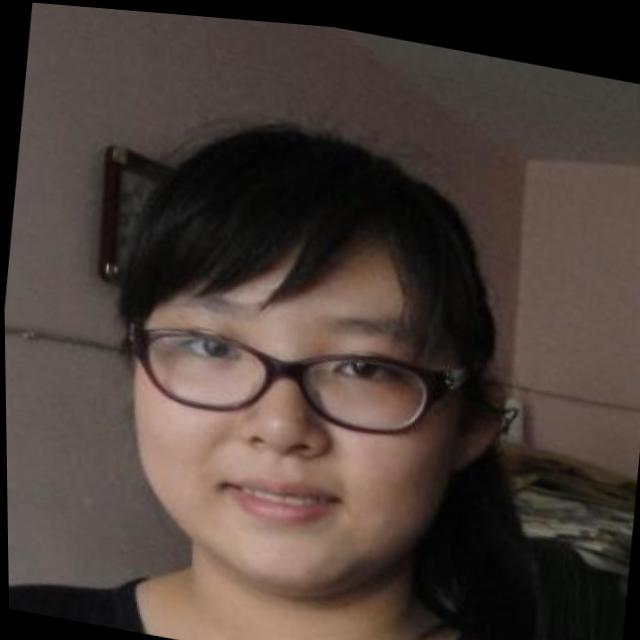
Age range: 21-44